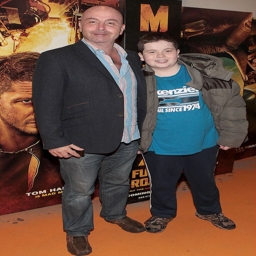
people at the screening of work of fiction ... picture